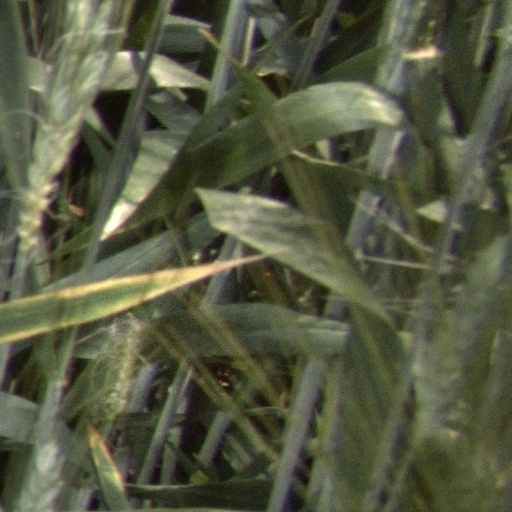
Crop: wheat